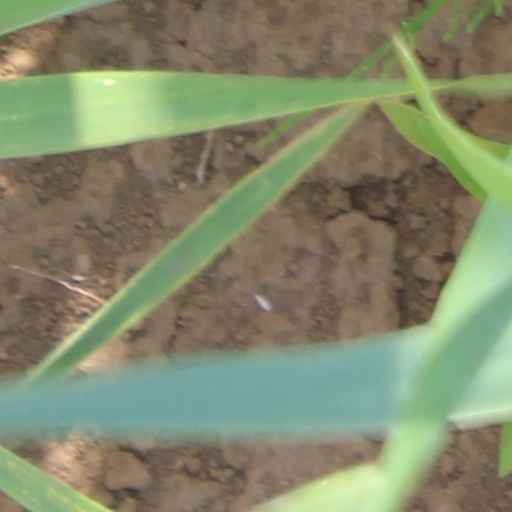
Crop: wheat